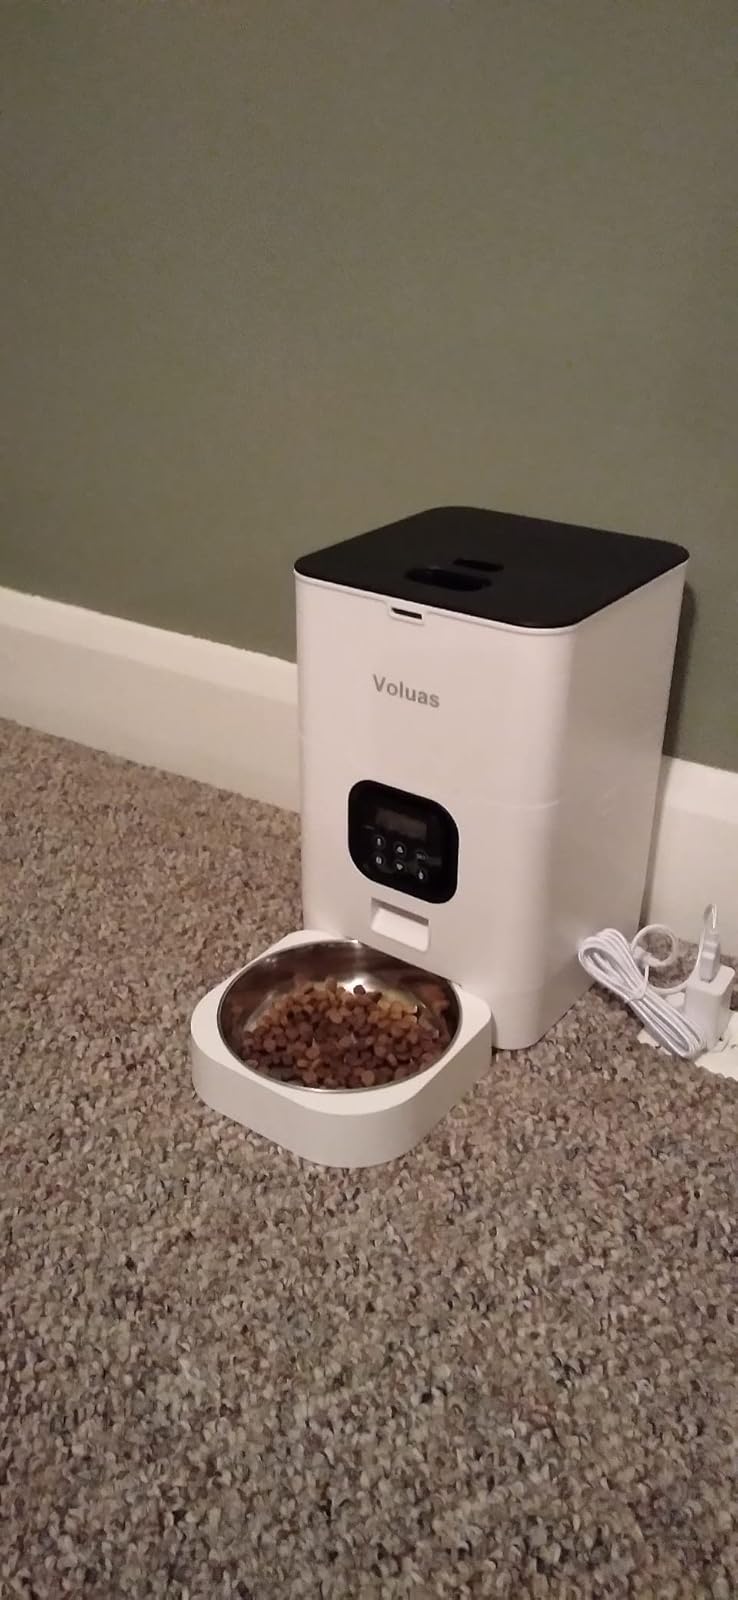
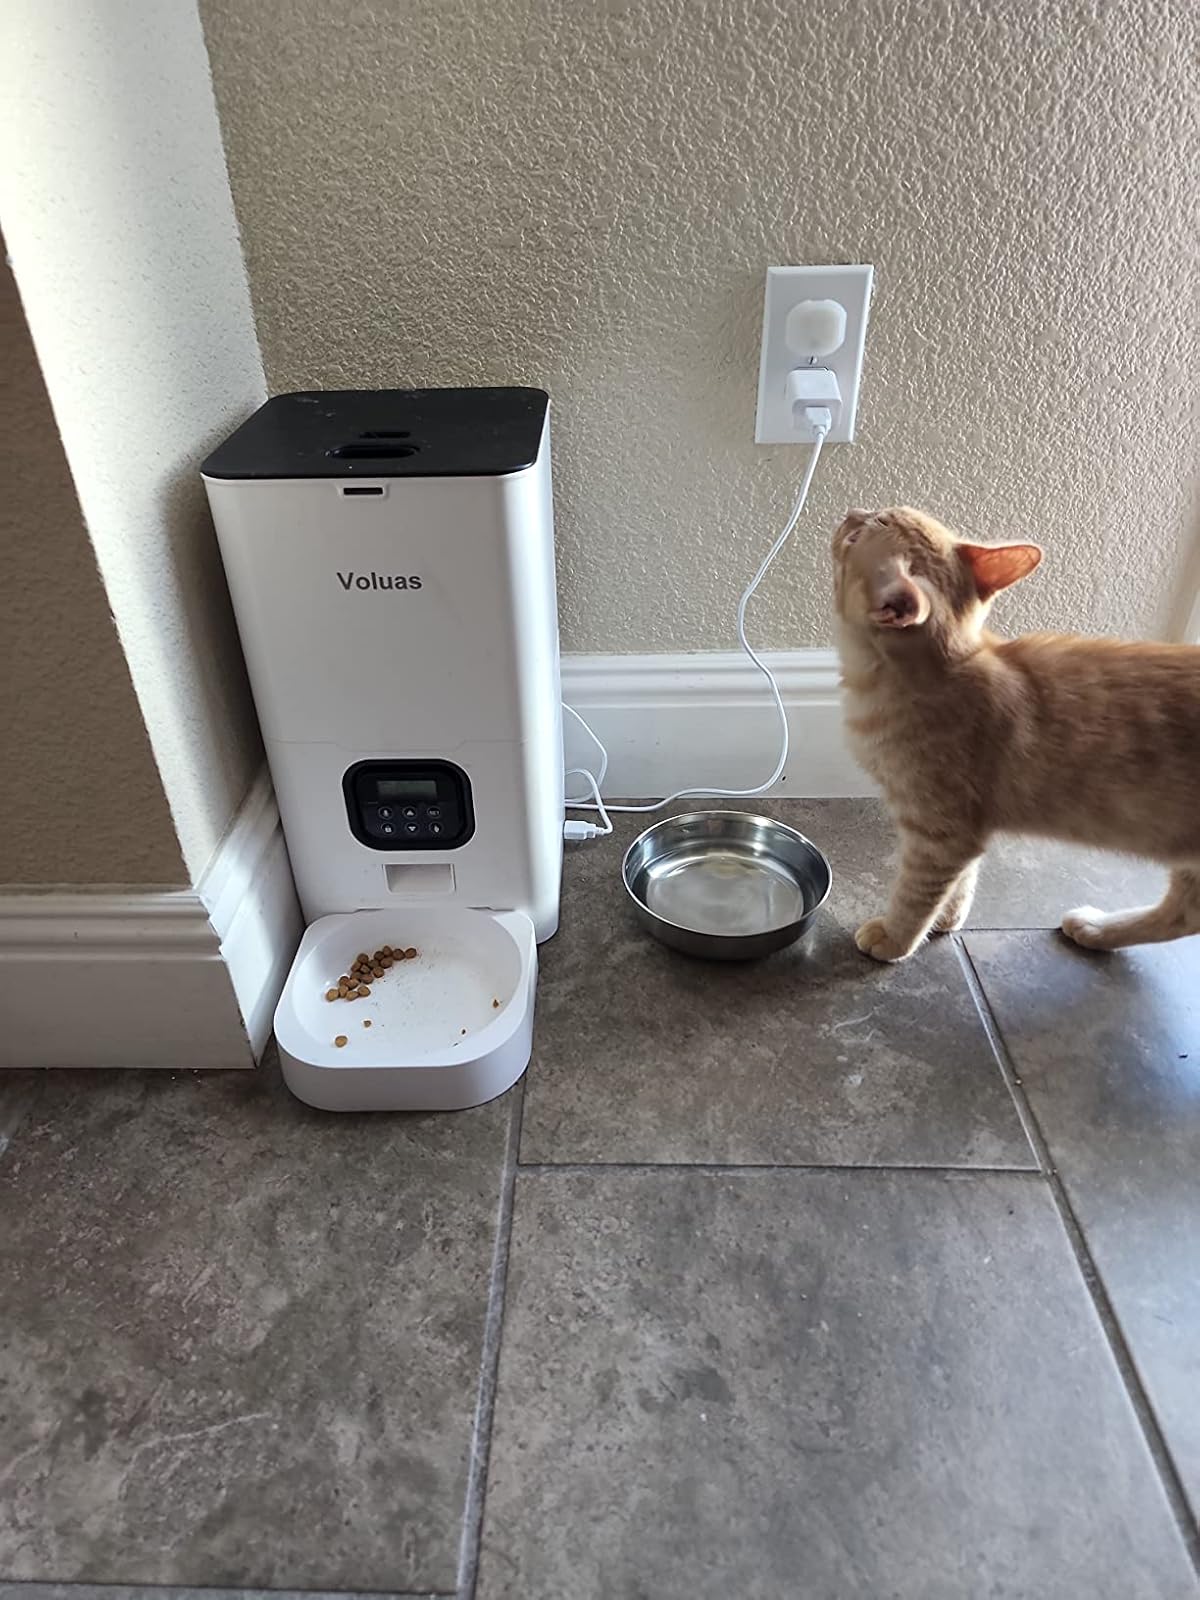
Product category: items_feeder
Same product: yes